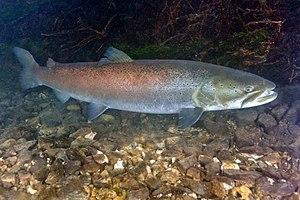
Le Huchon est un salmonidé d'eau douce originaire du bassin du Danube. Le huchon est aussi appelé saumon du Danube ou encore « poisson rouge » en Allemagne et en Autriche. Il se rencontre dans les régions des fleuves où vivent les ombres et les barbeaux. On le trouve surtout dans le Danube et dans ses nombreux affluents, Regen, Ilz, Enns, Drau, Lech, Mur, Mank, Traisa et Pielach. Ce poisson comestible est en voie de disparition. Les raisons sont les assainissements des rives des fleuves, ainsi que leurs alignements et la pollution de l’eau. La construction de barrages ne comportant pas de passages pour ce poisson qui ne trouve plus le chemin de ses frayères naturelles en est également la cause. De même, la destruction de ces frayères naturelles par l’extraction du gravier dans ces fleuves réduit considérablement la reproduction de l’espèce.
Salmoninae est une sous-famille de poissons de la famille des salmonidés.
Les Salmonidae sont une famille de poissons à nageoires rayonnées.